Cinema of the Middle East

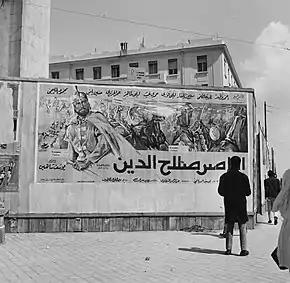
Cinematic street poster in Tunis, Tunisia for the Egyptian film "Saladin the Victorious" (1963) directed by Youssef Chahine starring Ahmed Mazhar, Salah Zulfikar, Nadia Lutfi and others.

Middle Eastern cinema collectively refers to the film industries of West Asia and part of North Africa. By definition, it encompasses the film industries of Egypt, Iran, Bahrain, Iraq, Israel, Jordan, Kuwait, Lebanon, Palestine, Oman, Qatar, Saudi Arabia, Syria, United Arab Emirates, and Yemen. As such, the film industries of these countries are also part of the cinema of Asia, or in the case of Egypt, Africa.